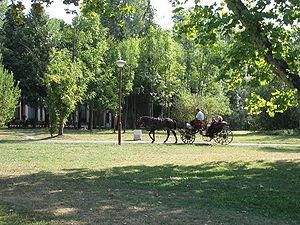
Les entités spatiales historico-culturelles constituent l'une des quatre catégories de classement des monuments historiques de la Serbie. L'inventaire, élaboré et publié par l'Institut pour la protection du patrimoine de la République, recense 72 ensembles protégés.
Topčider est un parc, une forêt et un quartier de Belgrade, la capitale de la Serbie. Il est situé dans la municipalité de Savski venac mais s'étend aussi sur les municipalités de Čukarica et de Rakovica. À proximité du centre-ville, il offre un lieu de détente et de promenade aux habitants de Belgrade. Le quartier est inscrit sur la liste des entités spatiales historico-culturelles d'importance exceptionnelle de la République de Serbie.
Savski venac est une municipalité de Serbie. Elle figure parmi les 17 municipalités constituant la Ville de Belgrade et elle fait partie des 10 municipalités urbaines qui composent la ville de Belgrade intra muros. Au recensement de 2011, elle comptait 38 660 habitants.